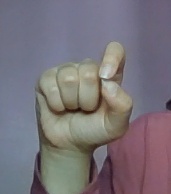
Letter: fa